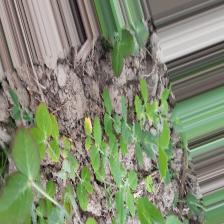
Label: Ascochyta blight